SS Jan Pieterszoon Coen

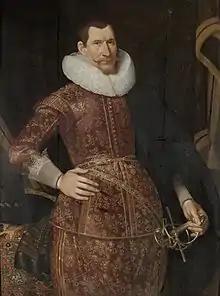
The ship was named after Governor-General Jan Pieterszoon Coen (1587–1629)

After being completed in June 1915, "Jan Pieterszoon Coen" became the new flagship of the Stoomvaart Maatschappij Nederland, and was also the largest ship ever to be built in the Netherlands at the time. She completed her sea trials in IJmuiden in June 1915 with several passengers aboard, including the company's president J.B.A Jonckheer, four ministers with their spouses, the Mayor of Amsterdam with his spouse and two law enforcers. There were also a high number of officials, important business relation officials and the supervisory boards and the boards of shipyard and shipping company of the SMN.